Good Sam (TV series)

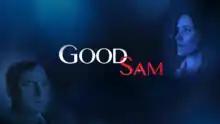

Good Sam is an American medical drama television series created by Katie Wech for CBS, starring Jason Isaacs and Sophia Bush which premiered on January 5, 2022. In May 2022, after receiving low ratings over the course of their 13 episode season, the series was canceled.